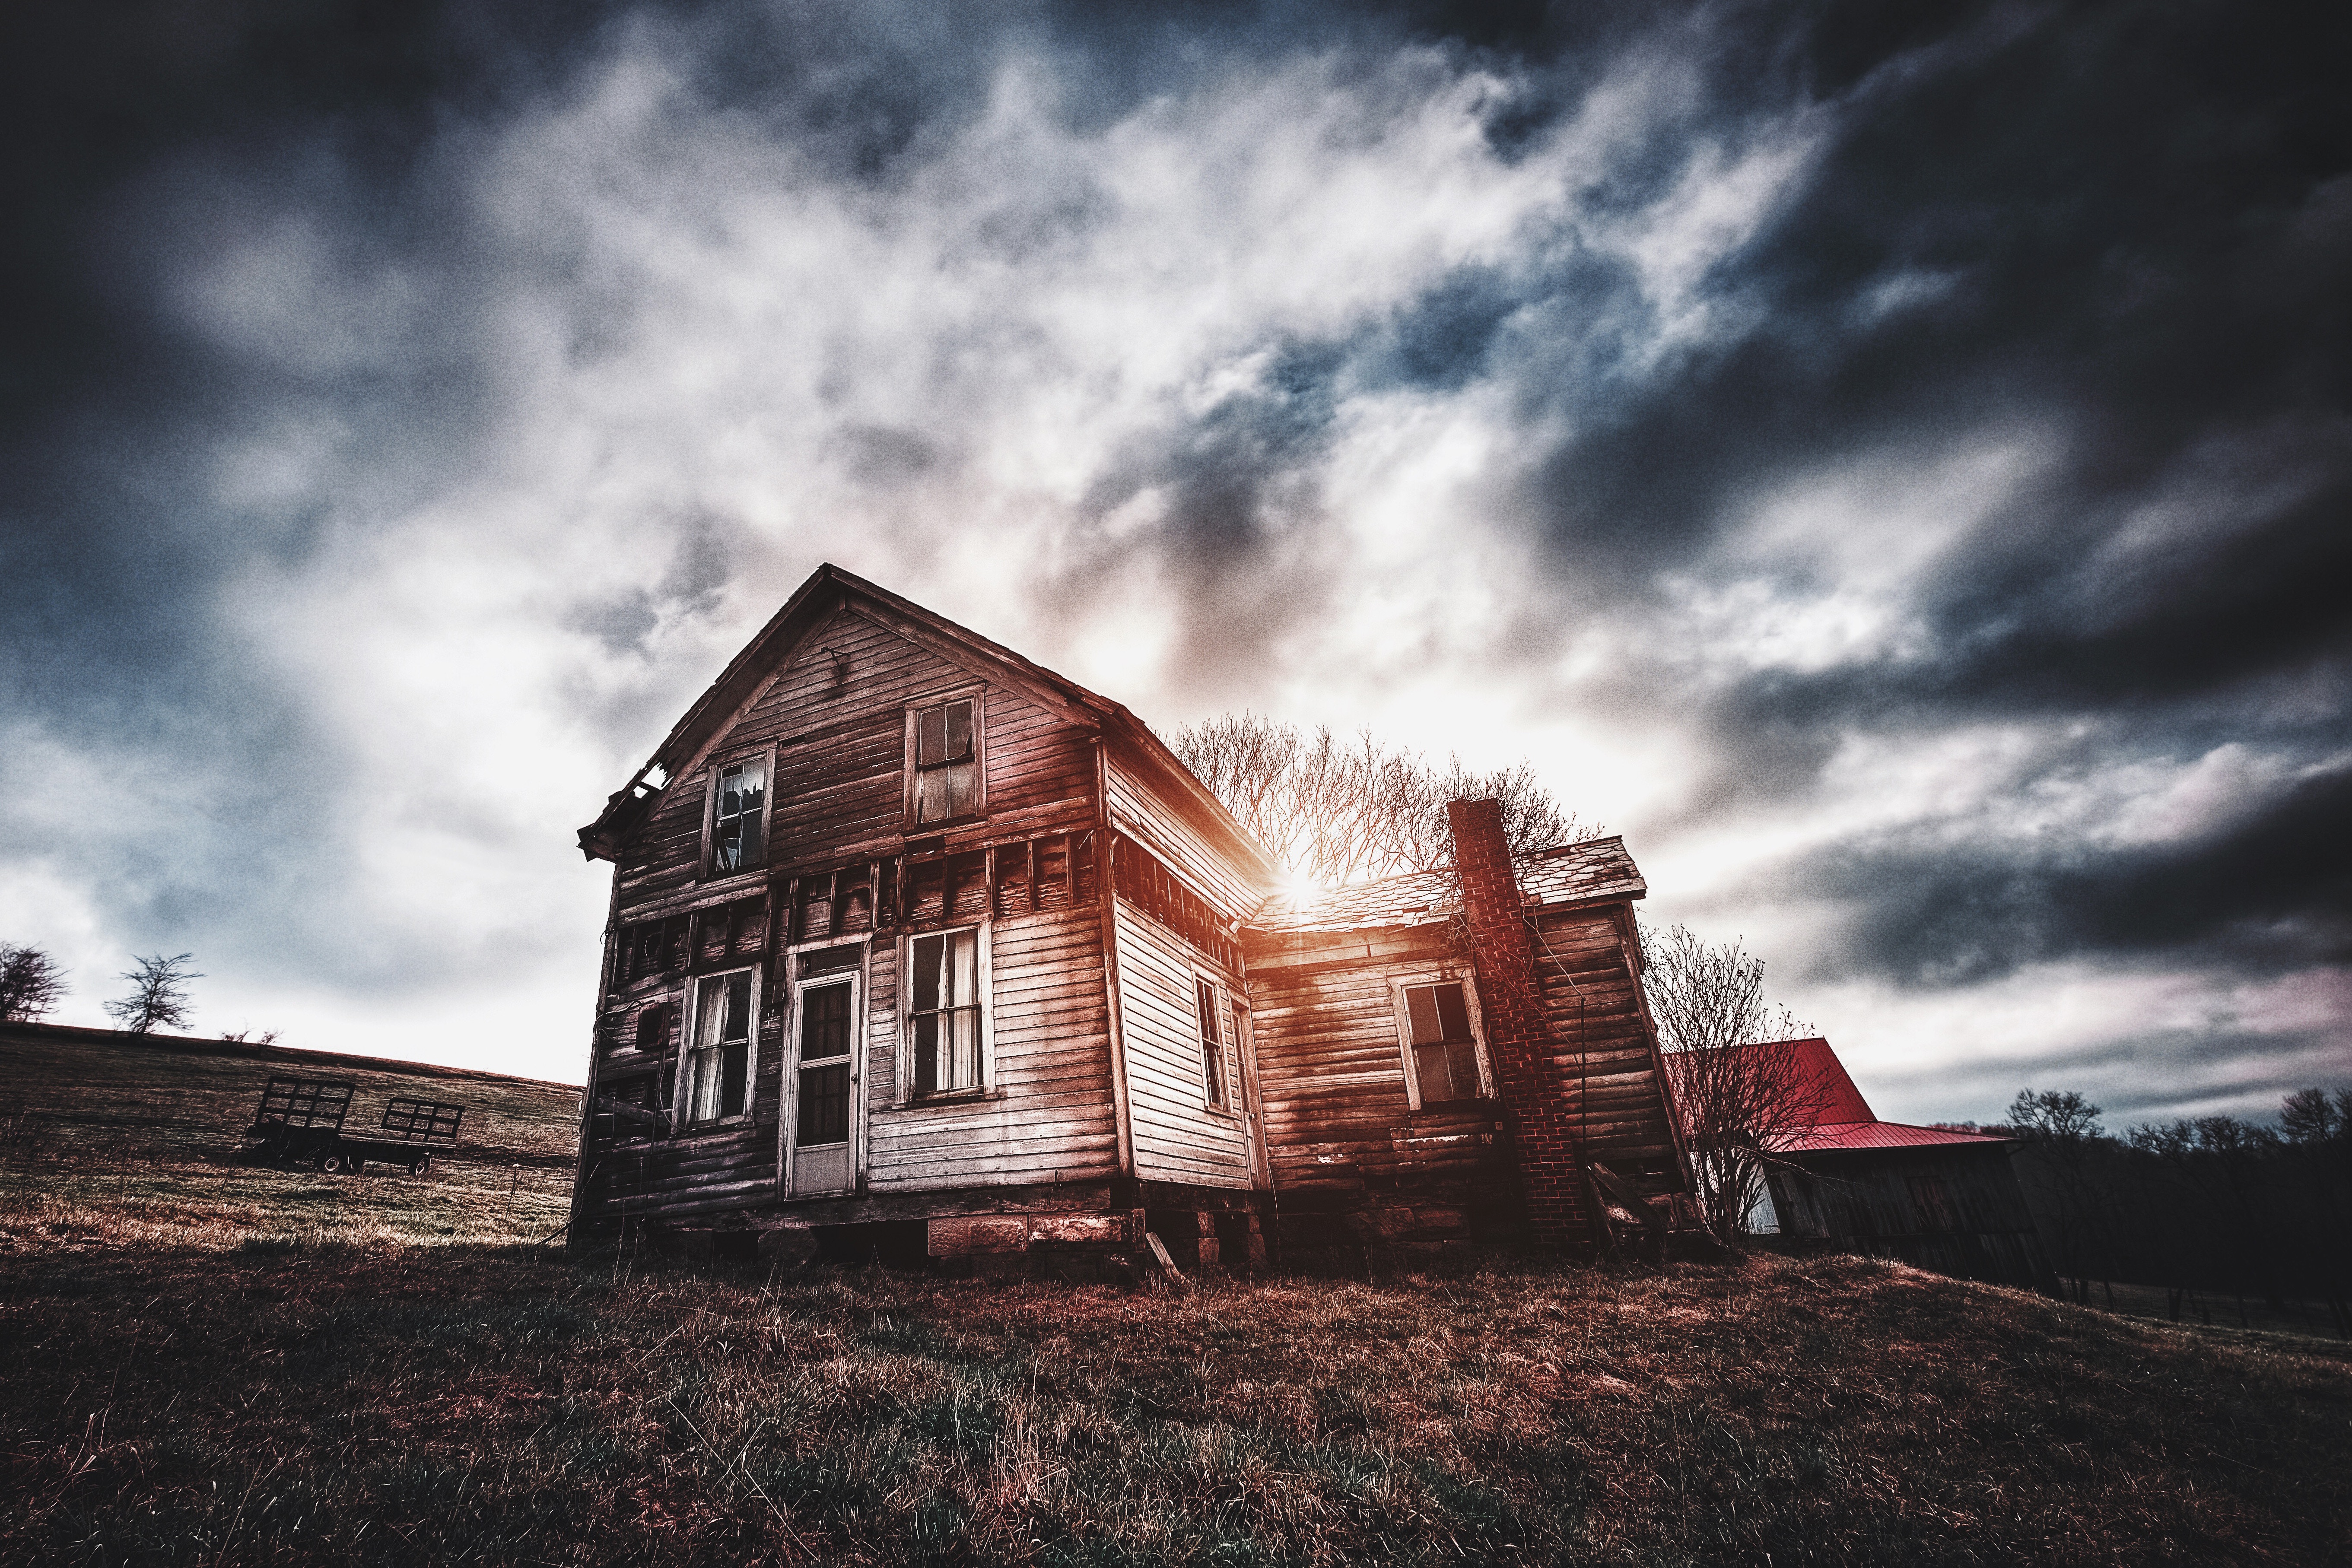
landscape, cloud, sky, house, building, atmosphere, home, shack, evening, facade, darkness, phenomenon, meteorological phenomenon